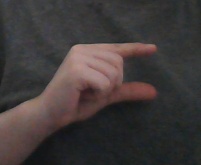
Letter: dal